Grand Champeen

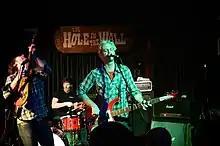
Grand Champeen at SXSW 2014

Guitarists/vocalists Channing Lewis and Michael Crow met drummer Ned Stewart while attending the private boarding school Woodberry Forest, located in Woodberry Forest, Virginia. As freshmen, they formed the cover band Frosted Megawheats with another student, Will Minor, on bass. After high school graduation in 1993, the group reconnected during summers while two of the band members, Crow and Lewis, attended University of Colorado-Boulder, and Stewart attended James Madison University.